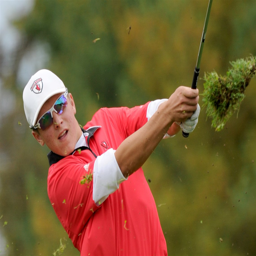
person is aiming for another championship .